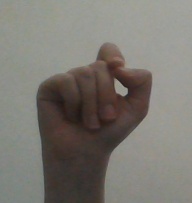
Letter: fa